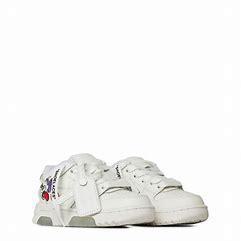
Brand: Off-White
Model: Off Out Of Office